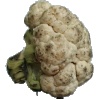
Label: cauliflower